Blue Angels

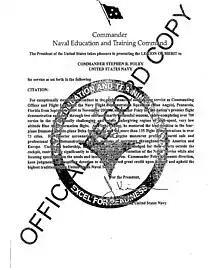
Legion of Merit awarded to Flight Leader Stephen Foley

All enlisted personnel are dedicated, skilled, and proffesional making it possible for the Blue Angels to fly everyday and everywhere.